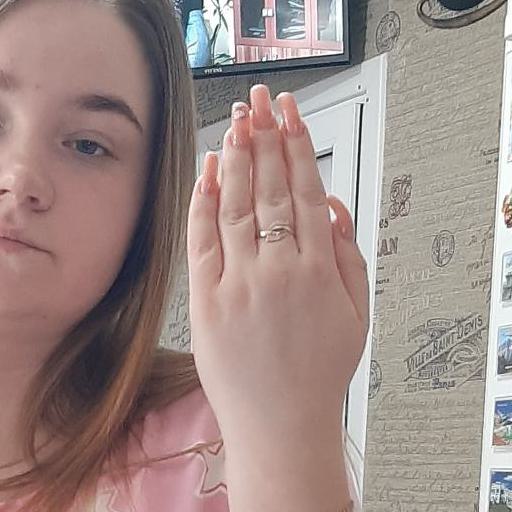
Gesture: stop_inverted